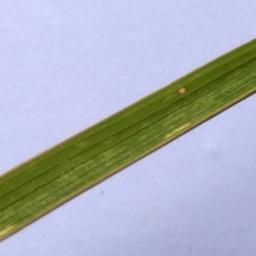
Label: Rice___Leaf_Blast